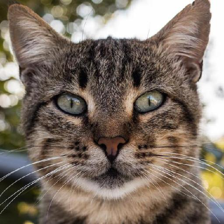
Label: animals